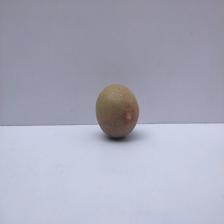
Size: Small